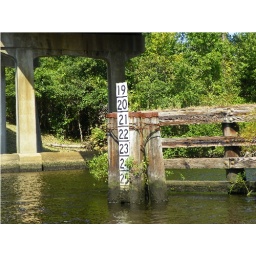
Shows how high your boat is setting in water with clearance